Friday (Arapaho chief)

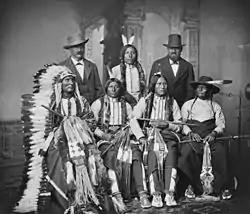
Arapahoes in Washington D.C. as part of the Sioux Delegation of 1877. Top Row, left to right: Antoine Janis, Young Spotted Tail, Joe Merrivale,; seated: Touch-the-Clouds (Minnicouju Lakota), and Northern Arapaho leaders Sharp Nose, Black Coal, Friday.

In 1857, Friday was an interpreter when the Arapaho encountered Mormons in Wyoming. In 1859, he did the same when Little Owl's band visited a surveying party led by Ferdinand V. Hayden. Hayden learned the Arapaho vocabulary from Friday in the winter of 1859–1860, while on Deer Creek near present-day Laramie, Wyoming.